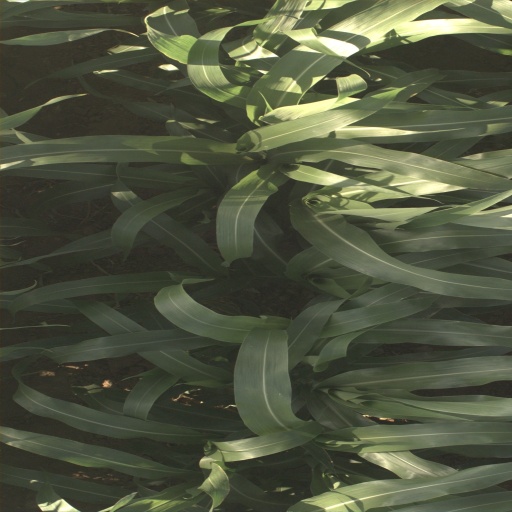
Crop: sorghum